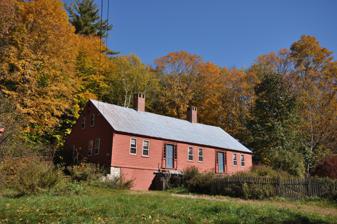
Building: Andrew Welch Homestead
Country: United States of America
Year built: 1814
Historic house in Maine, United States United States historic place Andrew Welch Homestead U.S. National Register of Historic Places Show map of Maine Show map of the United States Location 1286 Middle Rd., Parsonsfield, Maine Coordinates 43°42′47.7″N 70°53′20.2″W / 43.713250°N 70.888944°W / 43.713250; -70.888944 Area 4.9 acres (2.0 ha) Built 1814 ( 1814 ) Architectural style Georgian, Federal NRHP reference No. 02000352 Added to NRHP April 11, 2002 The Andrew Welch Homestead is a historic house at 1286 Middle Street in Parsonsfield, Maine .  With a complex construction history dating to the late 18th century, this house illustrates the evolutionary adaptative reuse and alteration of buildings during the early 19th century, combining two structures of different ages behind a Federal period facade.  The house was listed on the National Register of Historic Places in 2002. Description and history The Welch Homestead is set on the north side of Middle Street, just east of its junction with Cross Street and several miles east of the village center.  It is a wide 1 + 1 ⁄ 2 -story wood-frame structure, with a metal roof, clapboard siding, and a stone foundation.  The roof is pierced by two brick chimneys, each set on the ridge line, slightly to one side of one of the two front-facing entrances.  The house is eight bays wide, with six unadorned windows asymmetrically placed, and two entrances, each with flanking sidelight windows and an entablature above.  A small carriage barn is attached to the building's northeast corner.  The interior of the house provides the clearest evidence of the building's conjoined nature, with one side exhibiting Georgian period woodwork, the other Federal. Part of the main block was certainly standing by 1806, when Andrew and Eliza Welch were recorded as having their first child.  Local tradition holds that the older portion of the house originally stood in the town center, and was built by Job Colcord, an early settler of the area, and used as a tavern.  The tavern was located next to the meeting house , whose religious congregants may have objected to its presence.  It is believed that the tavern was moved to land that was later purchased by Andrew Welch.  Welch may have acquired the old Colcord Tavern and attached it to his house to accommodate his growing extended family, which by the 1830s included the family of his son Cyrus. See also National Register of Historic Places listings in York County, Maine References